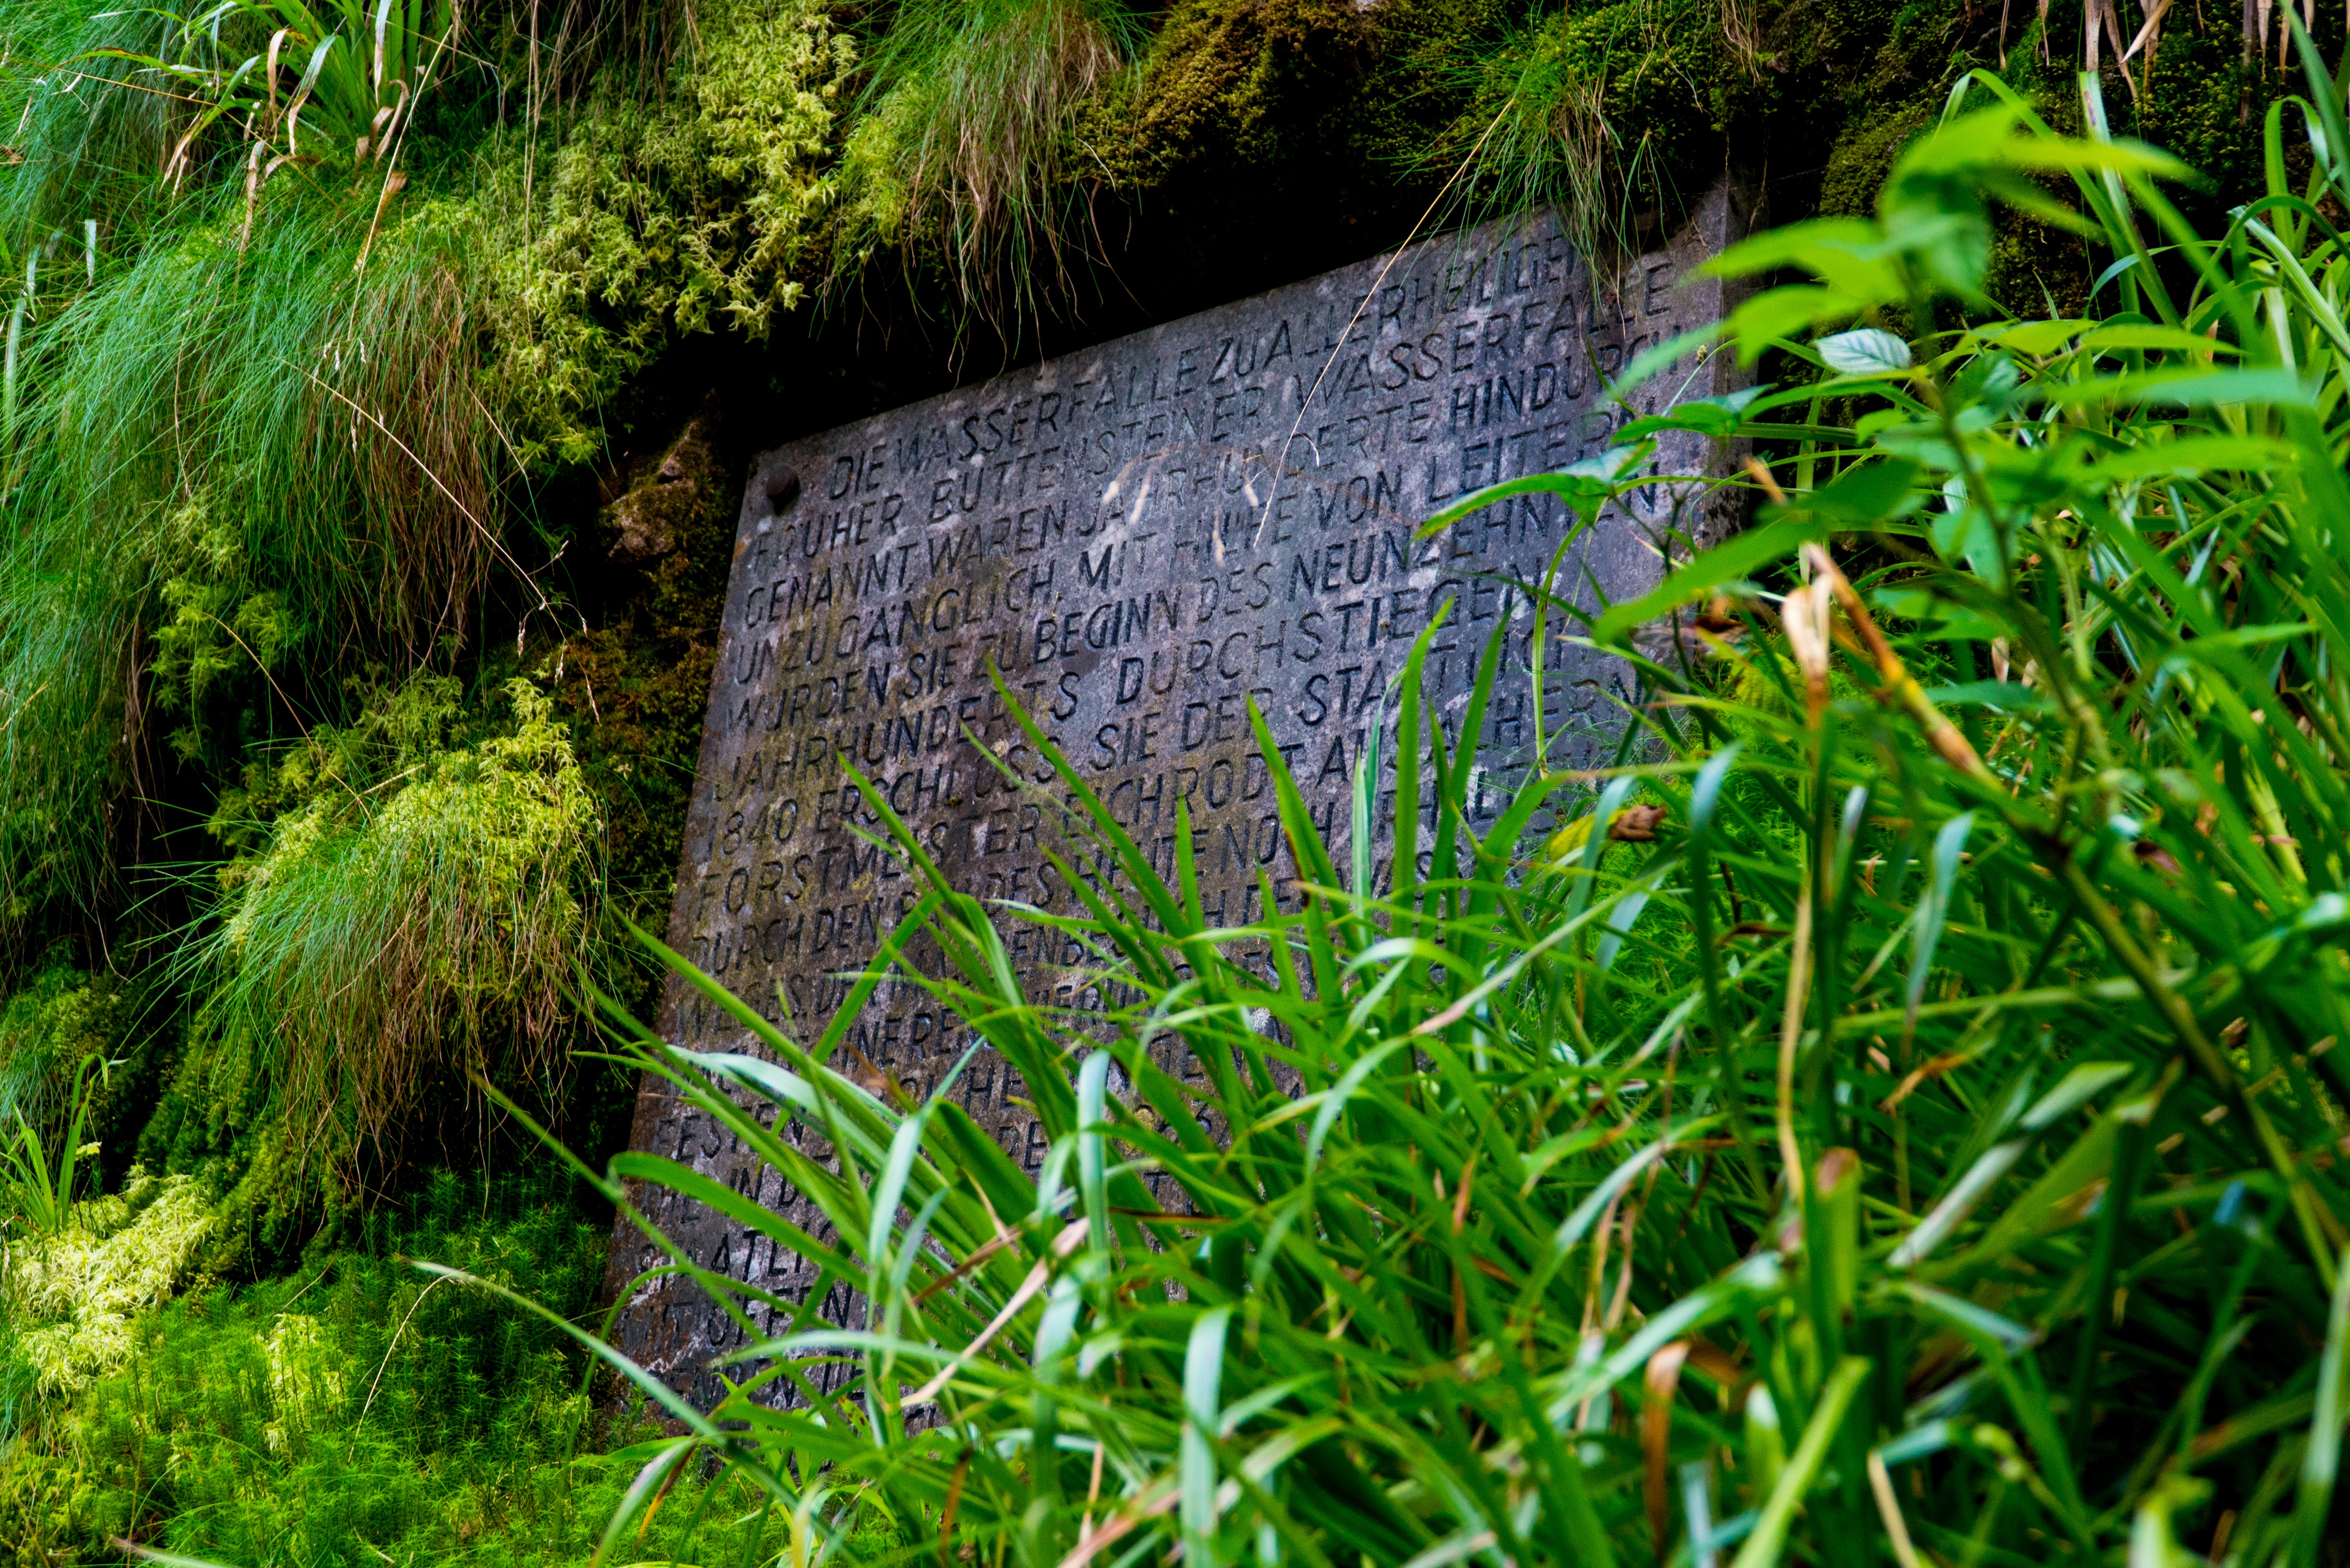
water, forest, grass, plant, lawn, meadow, leaf, flower, moss, pond, wildlife, stream, green, jungle, garden, flora, vegetation, rainforest, wetland, woodland, habitat, water feature, natural environment, grass family